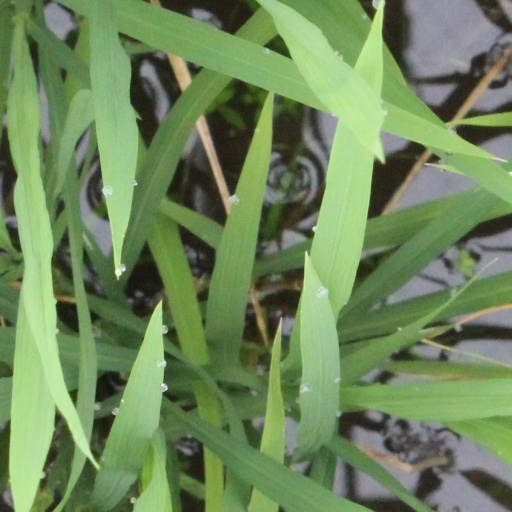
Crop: rice